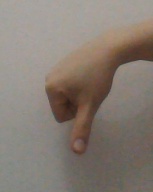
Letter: waw